New Houghton

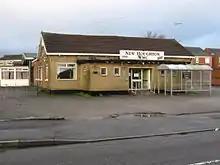
Working Men's Club

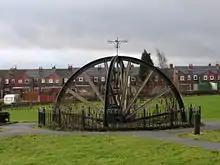
Millennium Green

New Houghton is on the B6417 Pleasley to Clowne road. The village is separated from Pleasley (and bounded on its south-west side) by the A617 Chesterfield to Mansfield road.